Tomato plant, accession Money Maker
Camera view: horizontal (90 deg, fisheye); turntable rotation: 150 degrees
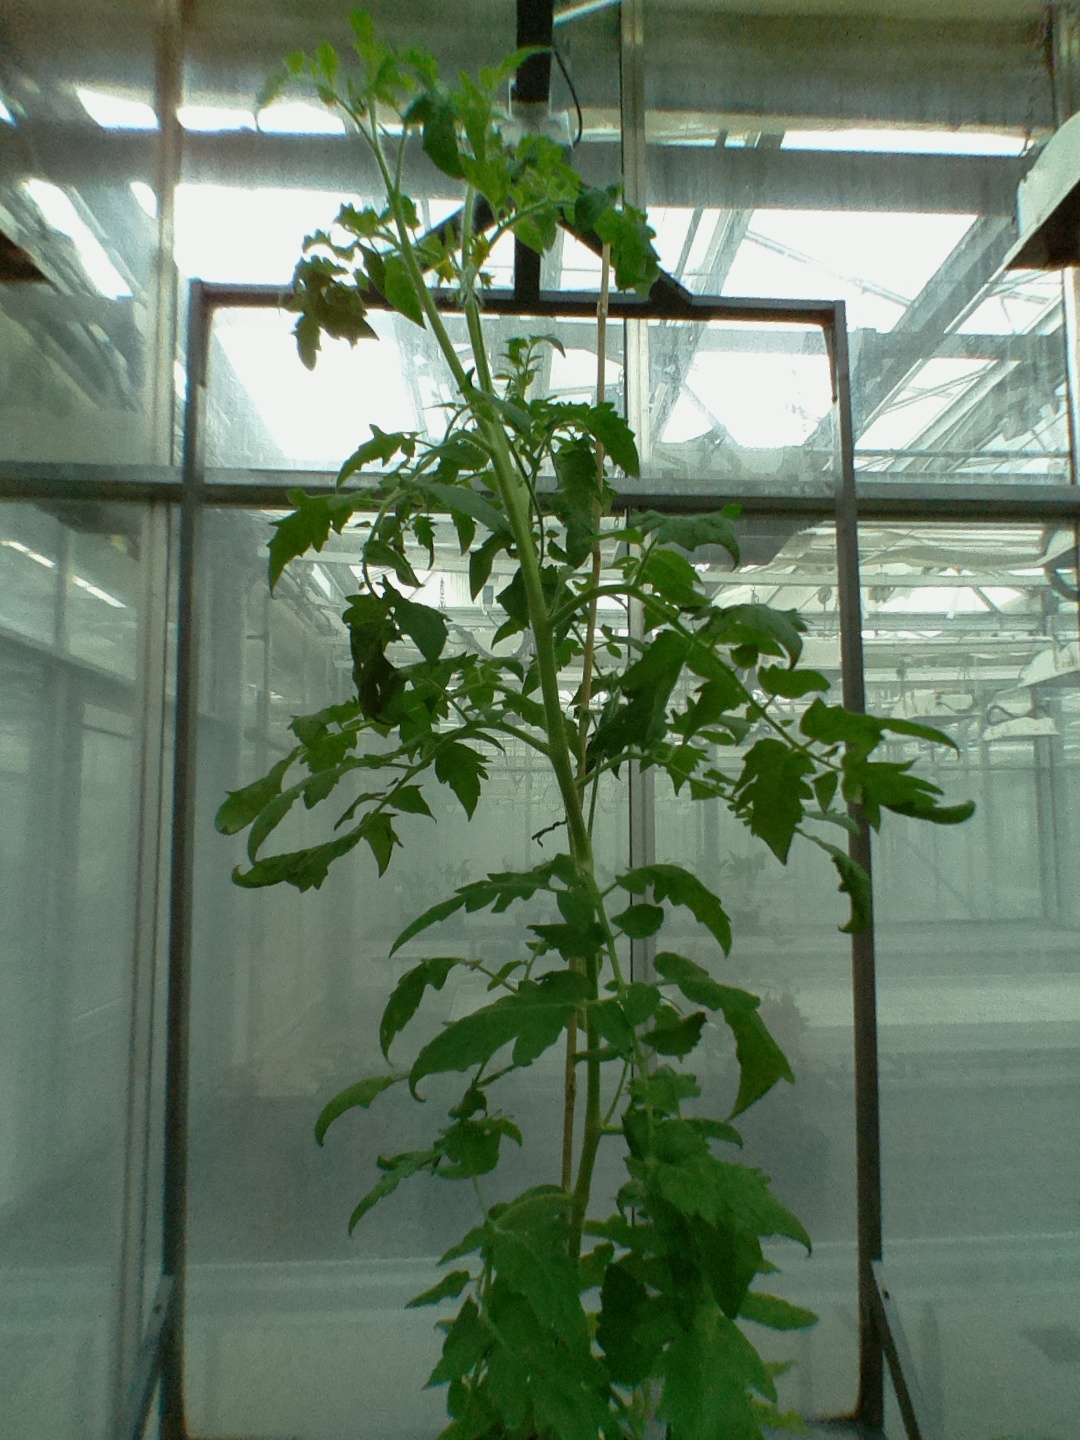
BBCH growth stage 59: 9 or more inflorescences visible